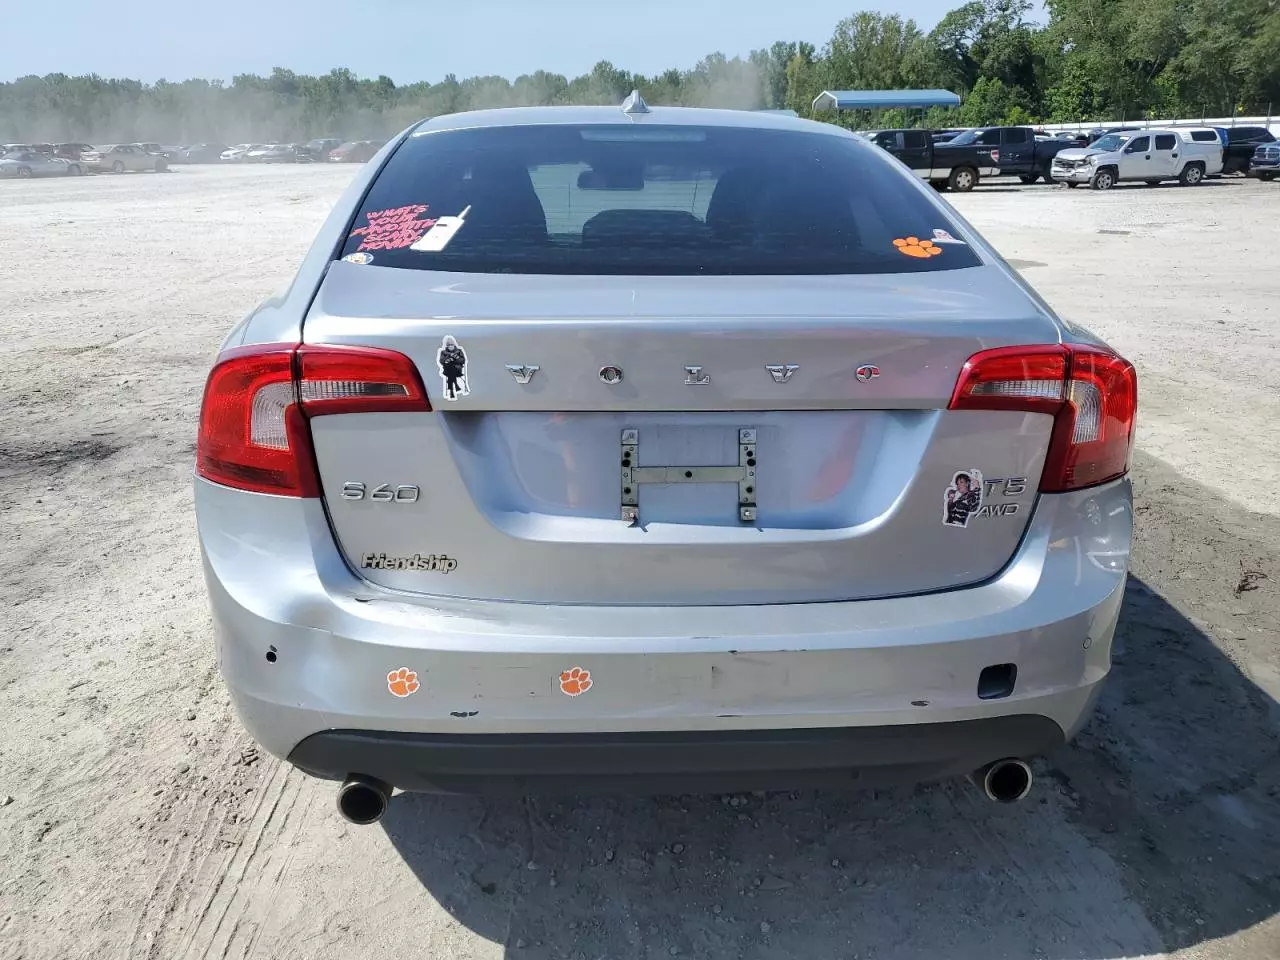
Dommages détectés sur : pare-choc arrière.
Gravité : mineur